William Parsons (footballer)

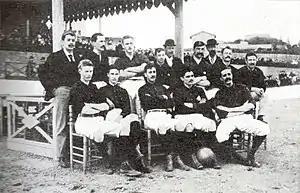
Parsons (standing, first from the right) in 1895

William Parsons Alexander (19 January 1877 – Unknown) was an Anglo-Spanish footballer who is best known for being, along with his brother John, one of the founders of FC Barcelona in 1899, and then serving as the club's vice-captain in 1899 and 1900. Oddly enough, despite having been a captain of the Barça first team, he never actually played a single match for the club. William was also one of the founders of the Real Club de Tenis Barcelona.